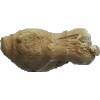
Label: Ginger Root 1